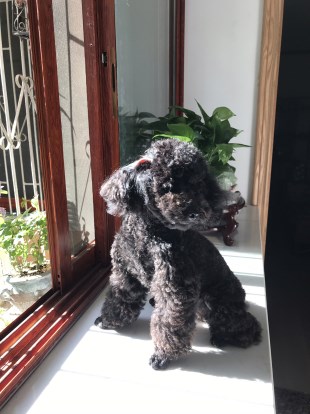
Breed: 7449-n000128-teddy